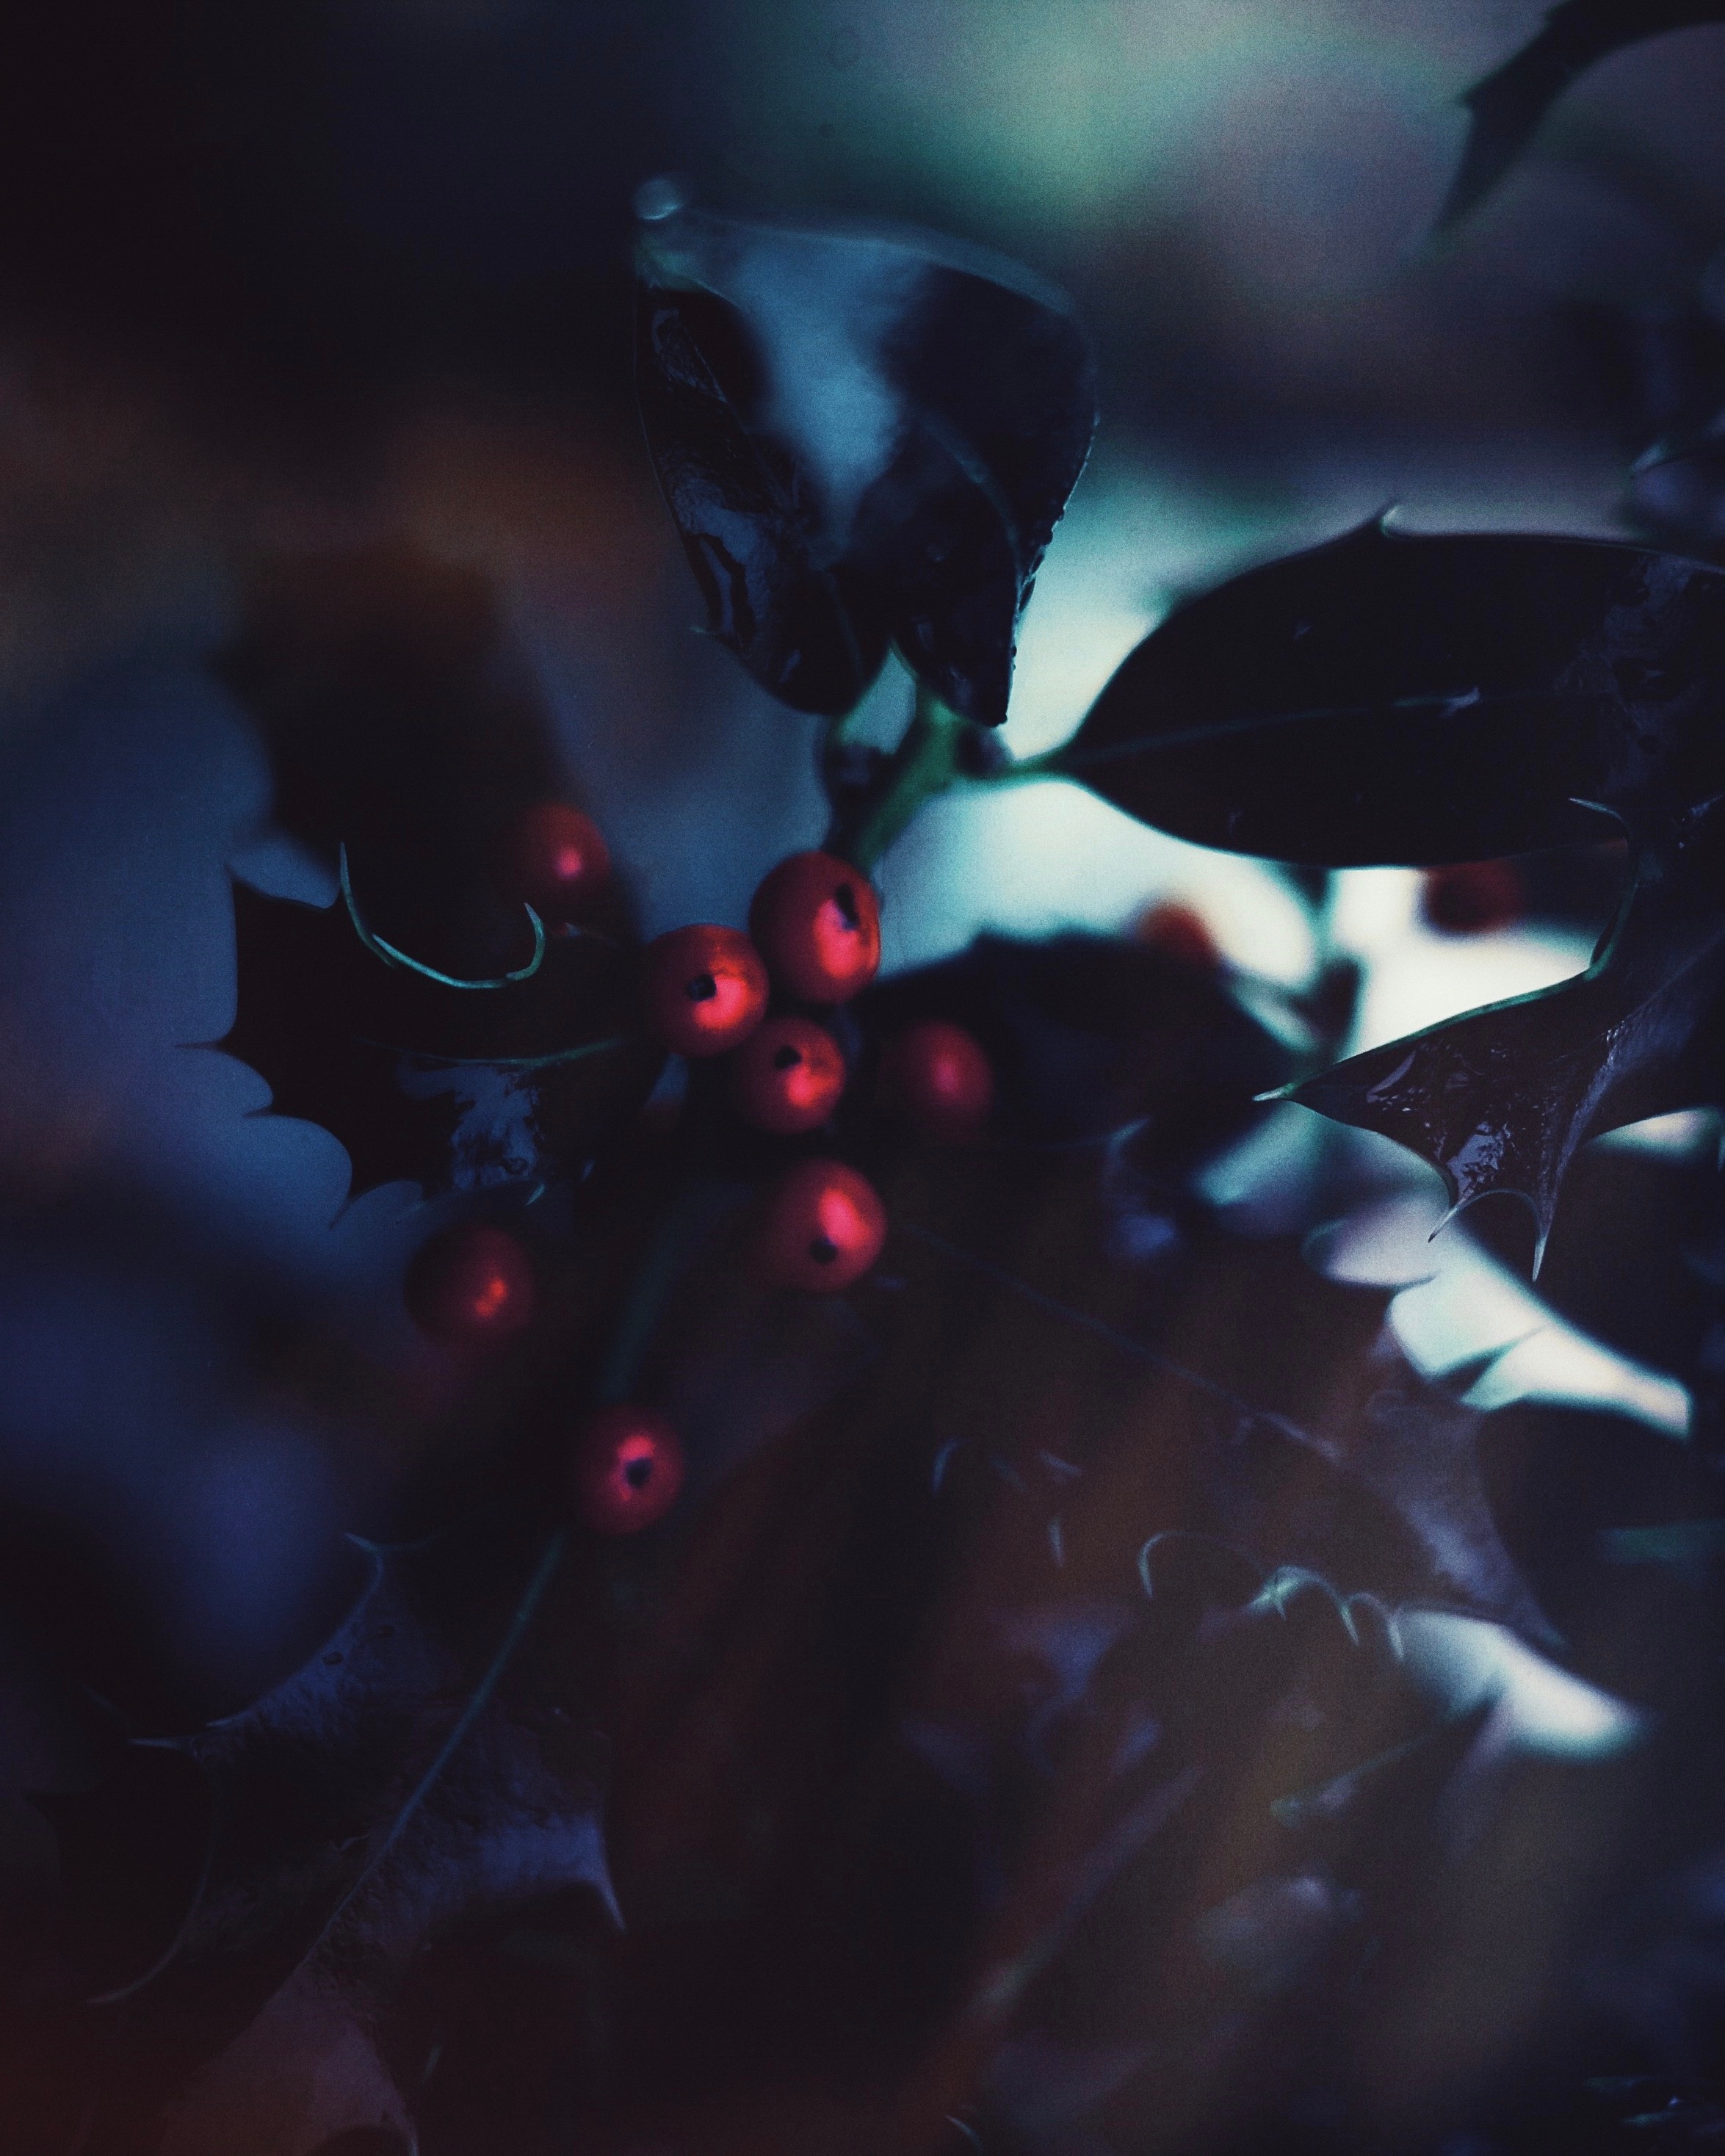
light, sunlight, flower, reflection, darkness, blue